Describe the emotion expressed in this image:  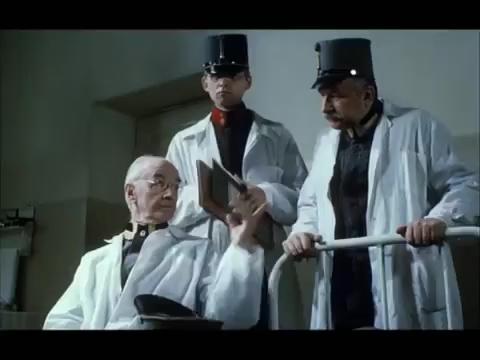
This person displays Pain, valence and arousal with low intensity.